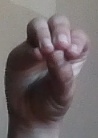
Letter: ha